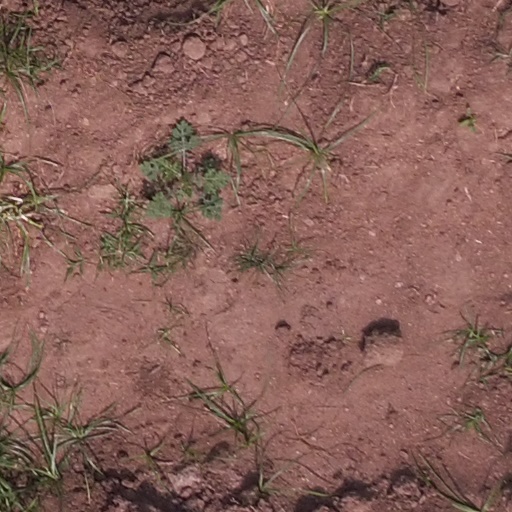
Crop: maize; corn